Marthoma Metropolitans

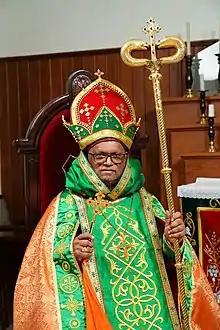
Current Malankara Syrian Metropolitan and Mar Thoma XXII, Theodosius Mar Thoma.

Mar Thoma Metropolitan is the title which is given to the Supreme Head of the Malankara Mar Thoma Syrian Church. The Malankara Church was split into different factions over the years. However the Supreme Head of the Malankara Mar Thoma Syrian Church uses the title of Mar Thoma Metropolitan upholding the autonomous character of the Malankara Mar Thoma Syrian Church. The current Mar Thoma Metropolitan of The Holy Apostolic Throne of St Thomas is Dr Theodosius Mar Thoma